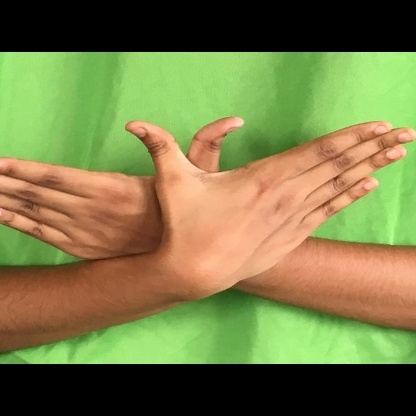
Mudra: Garuda